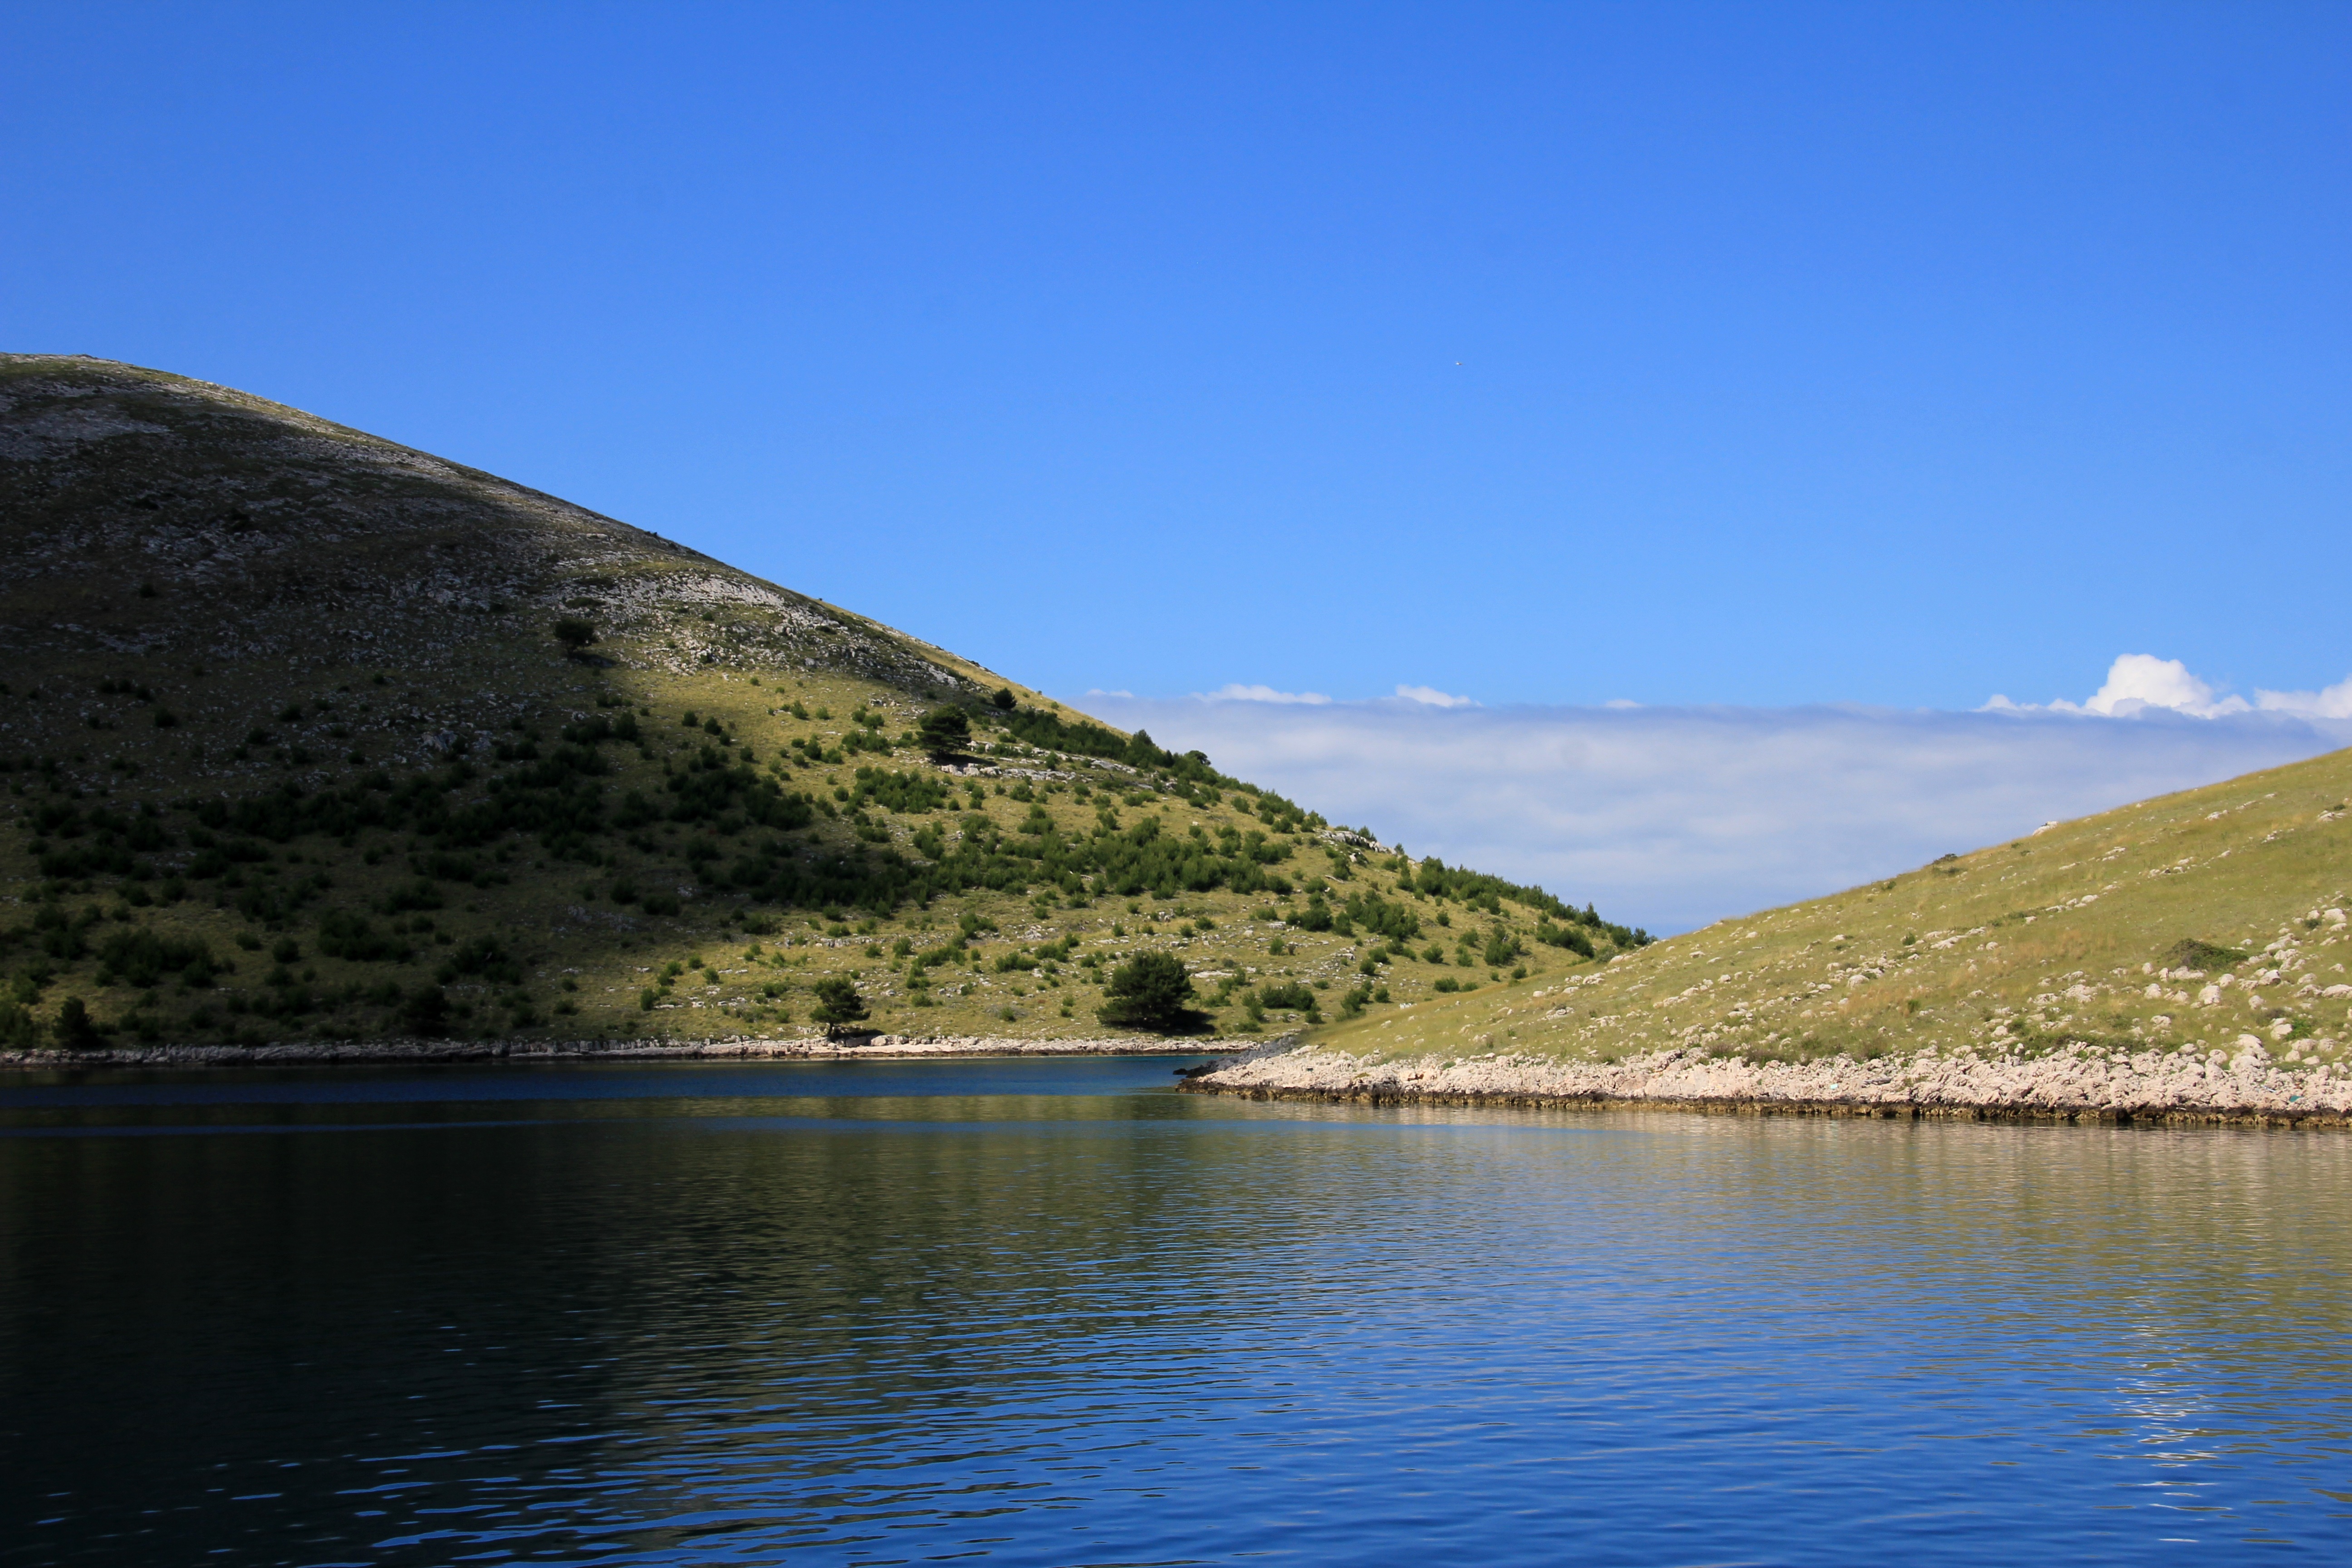
landscape, sea, coast, tree, water, nature, mountain, lake, river, mountain range, cliff, reflection, bay, blue, fjord, reservoir, highland, national park, body of water, croatia, fell, islands, loch, tarn, kornati islands, mountainous landforms